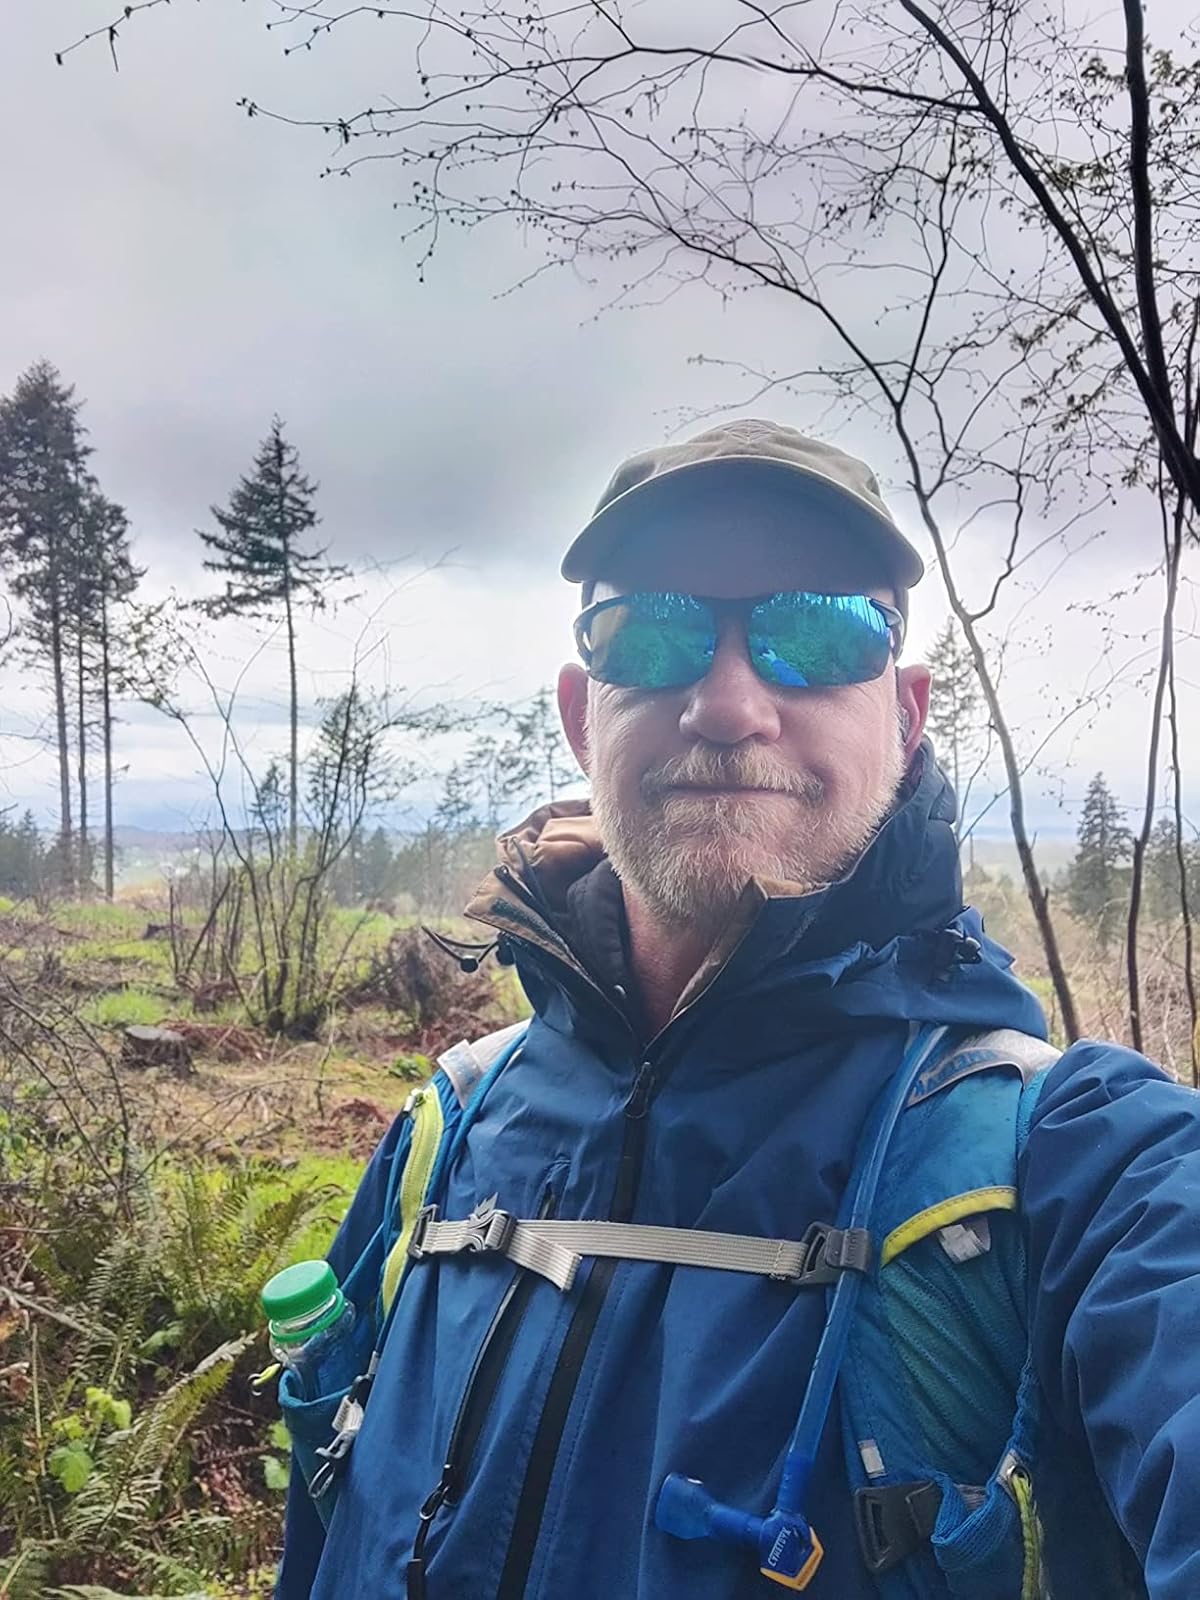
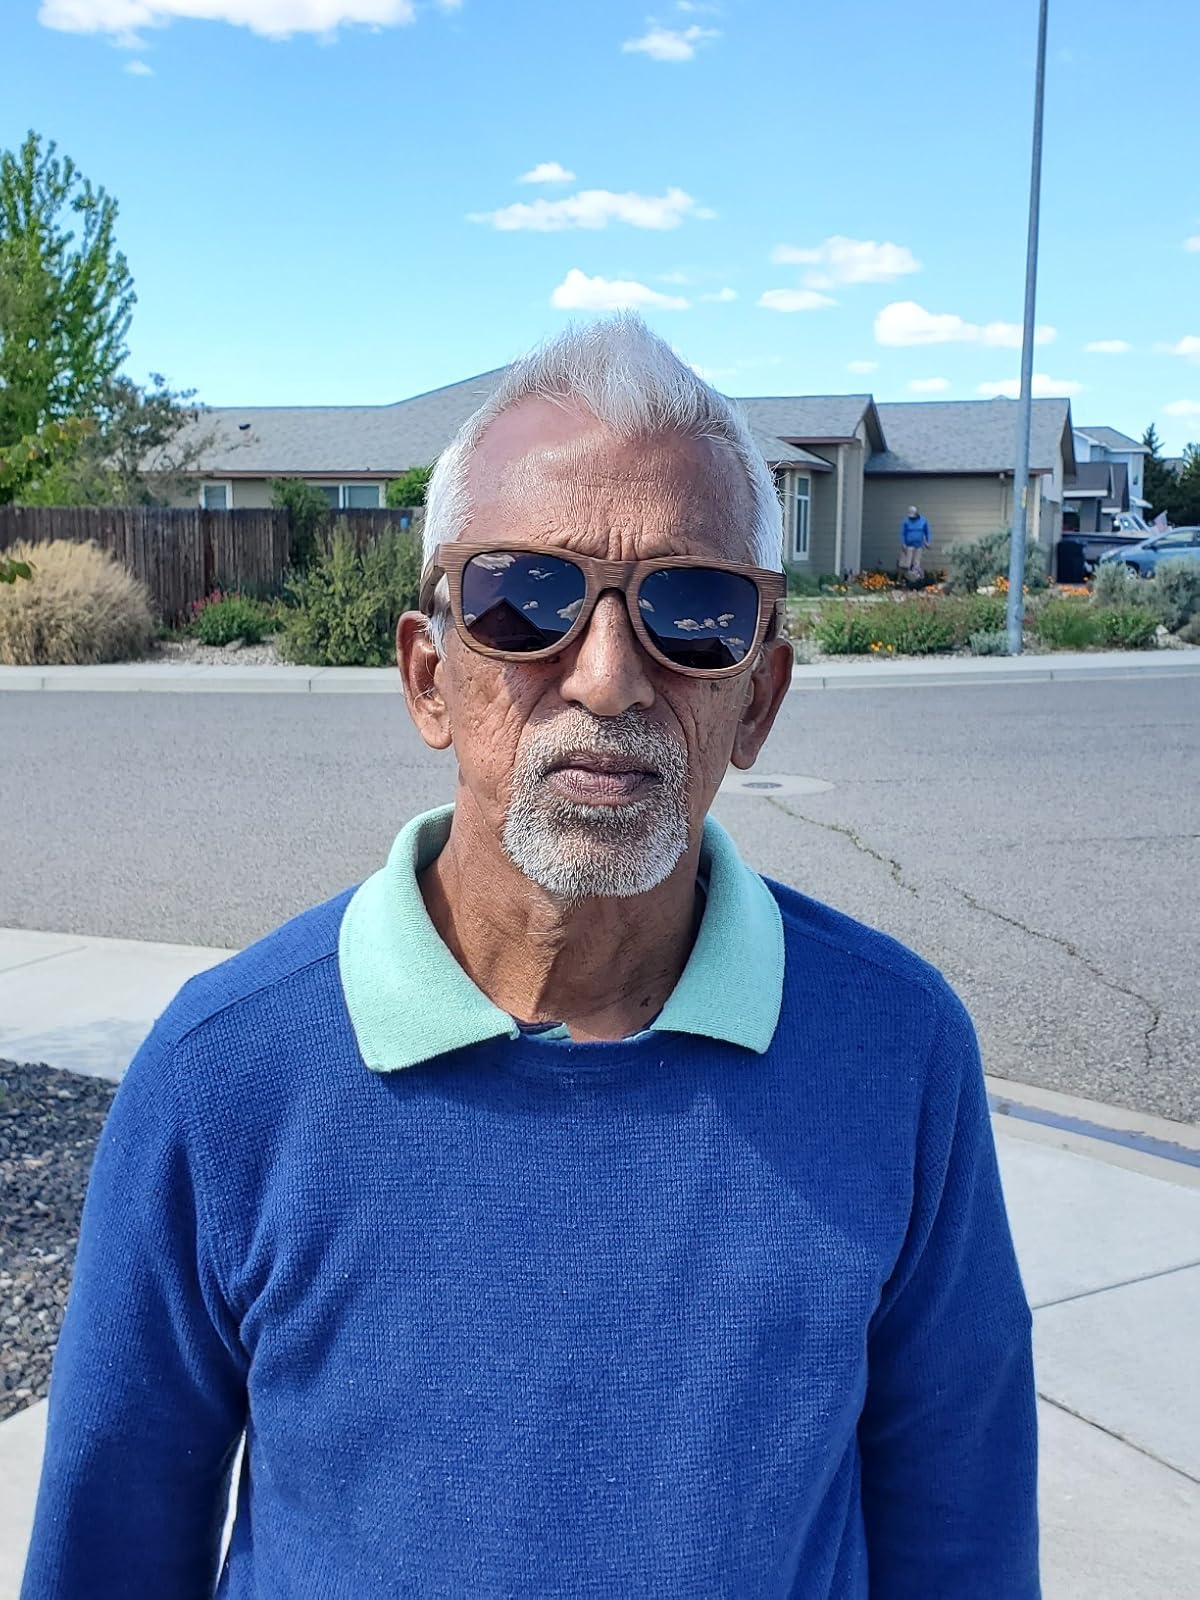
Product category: accessories_sunglasses
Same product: no